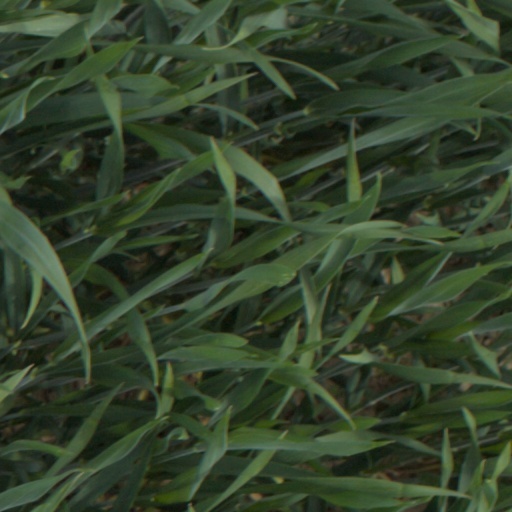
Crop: wheat